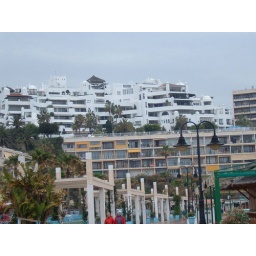
I d like a flat in the white building